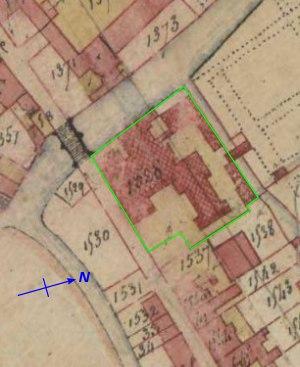
L'hôpital de Loches, ou centre hospitalier Paul-Martinais est un établissement situé dans le commune de Loches, dans le département d'Indre-et-Loire.